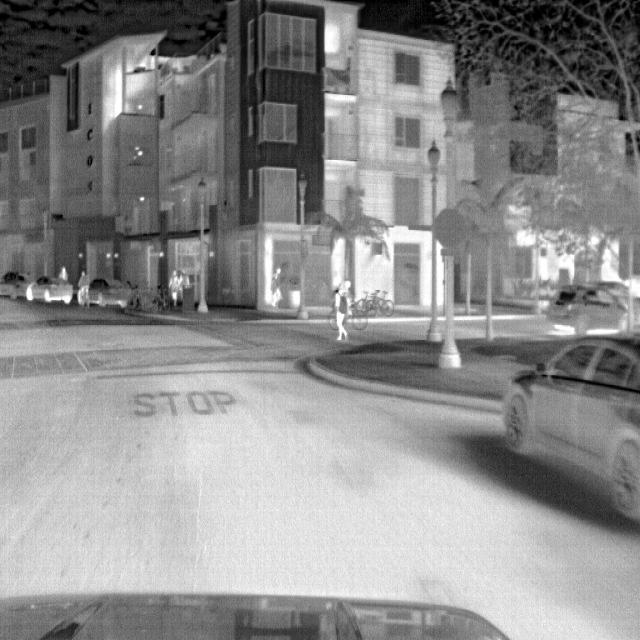
Detected objects:
label: person
label: person
label: person
label: person
label: person
label: person